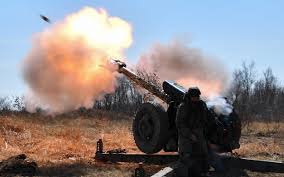
Label: Self Propelled Artillery